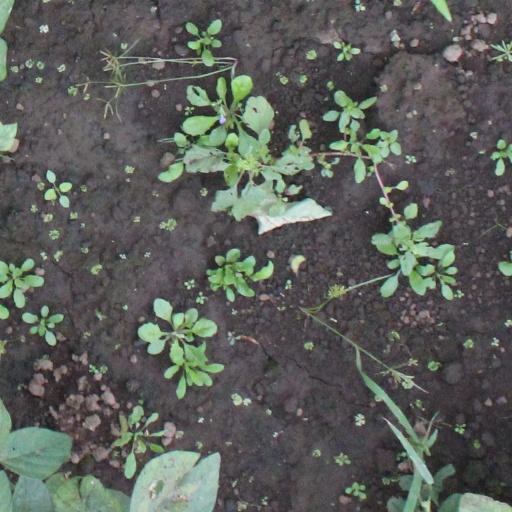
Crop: soybean